Latvia–Lithuania relations

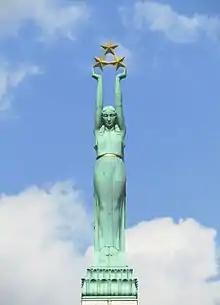
The female figure at the top of the Freedom Monument is modeled after a Lithuanian woman Milda Jasikienė, who lived in Riga. Latvians simply and affectionately refer to the statue as "Milda".

After the First World War, when the Baltic countries were creating independent states, on 1919 March 1, the Lithuanian and Latvian governments signed an agreement in Kaunas, and Lithuania granted Latvia a 5 million mark loan, acquired the right to use the port of Liepāja duty-free for the transport of military and commercial cargo for a while, and agreed to fight the Bolsheviks together.